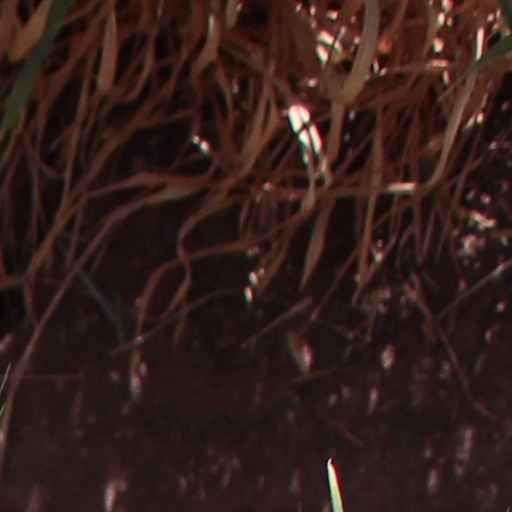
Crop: wheat